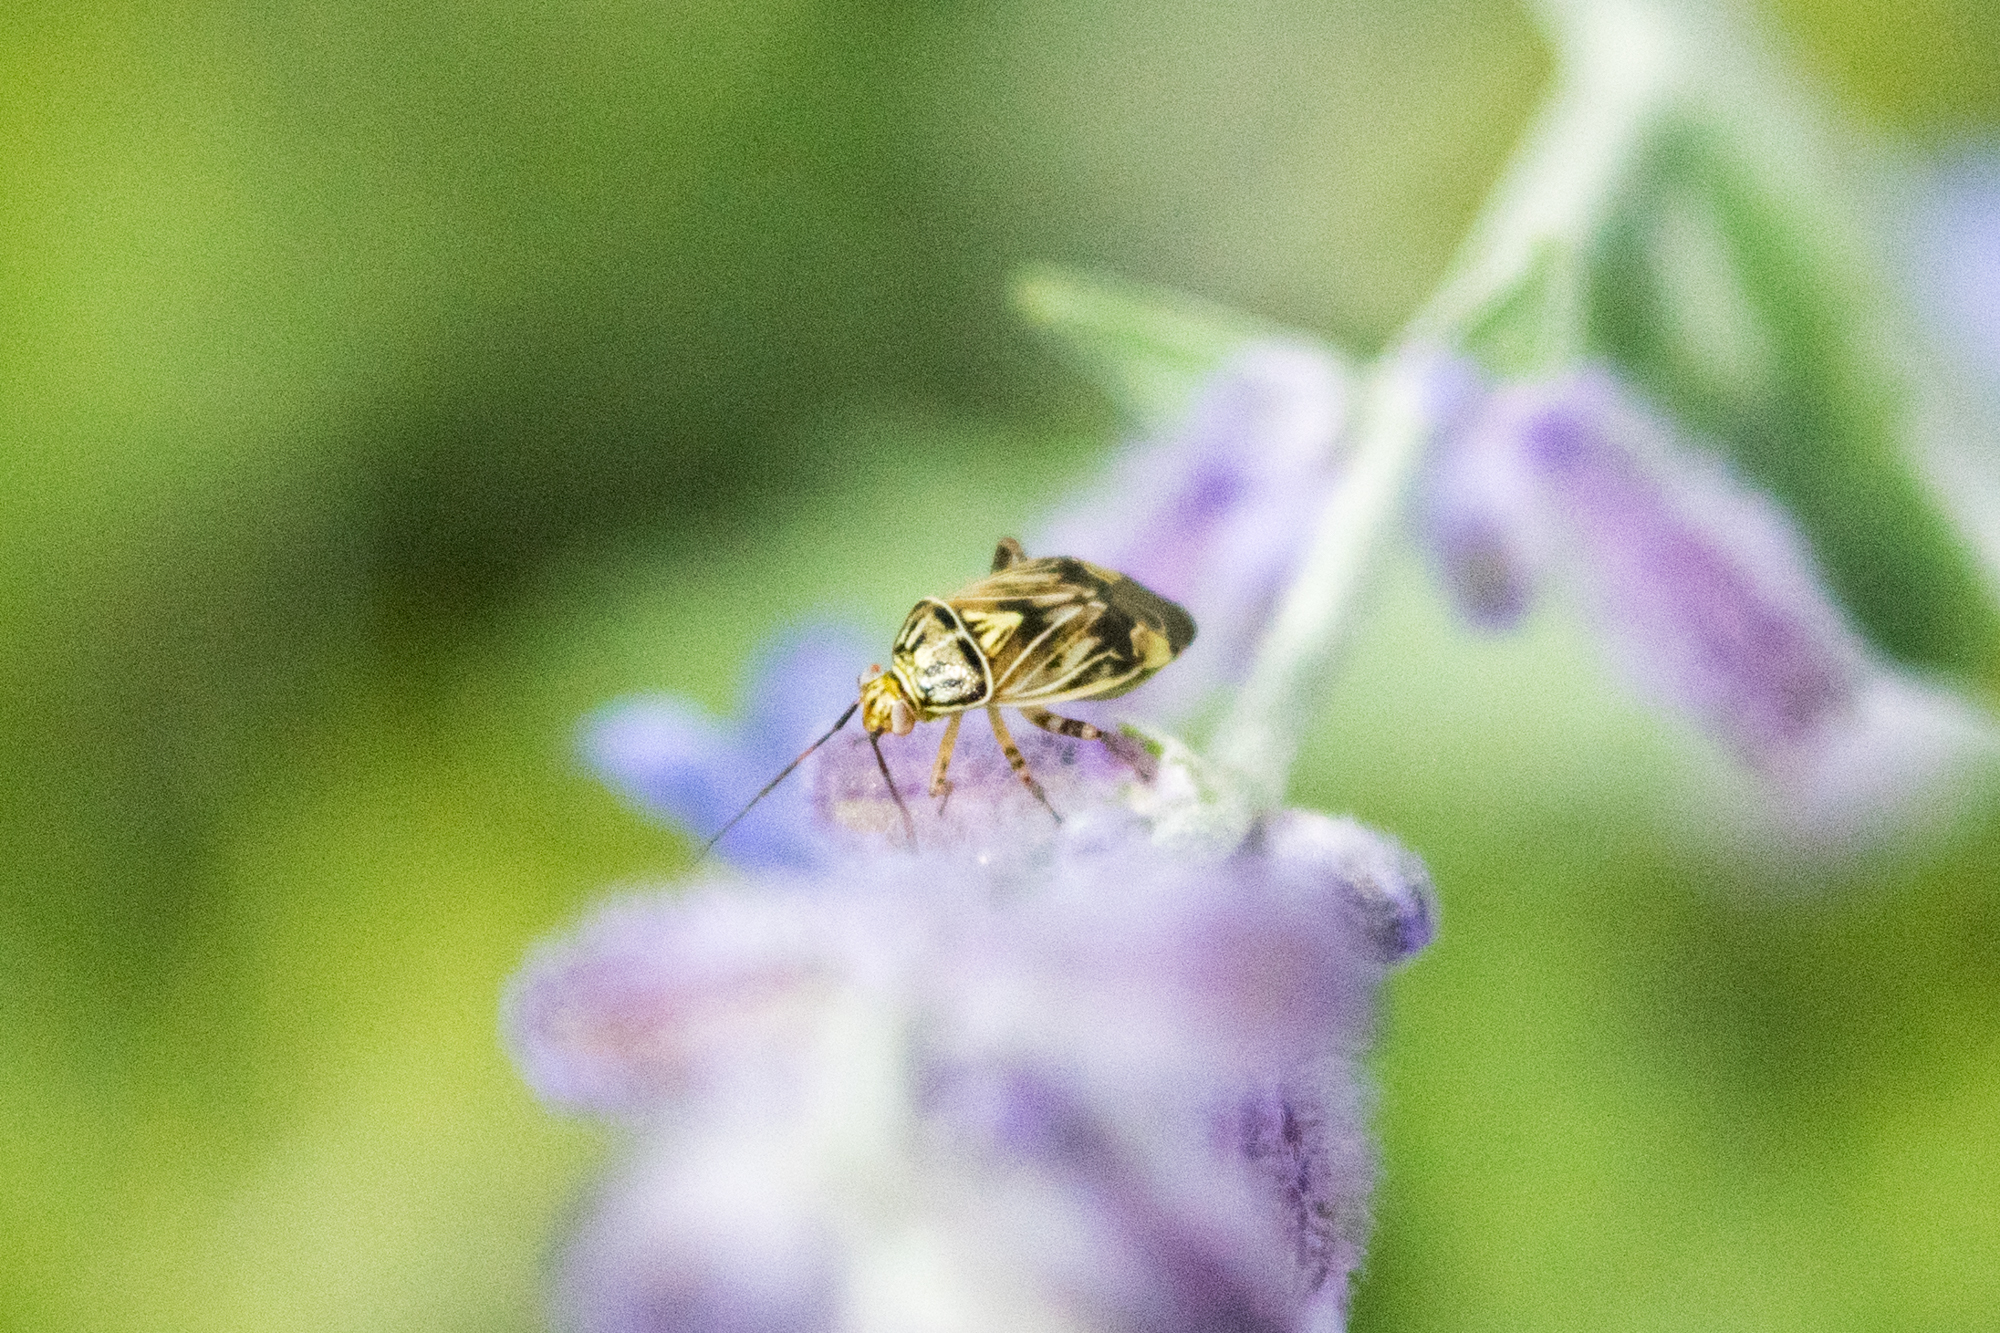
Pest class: lygus_bug